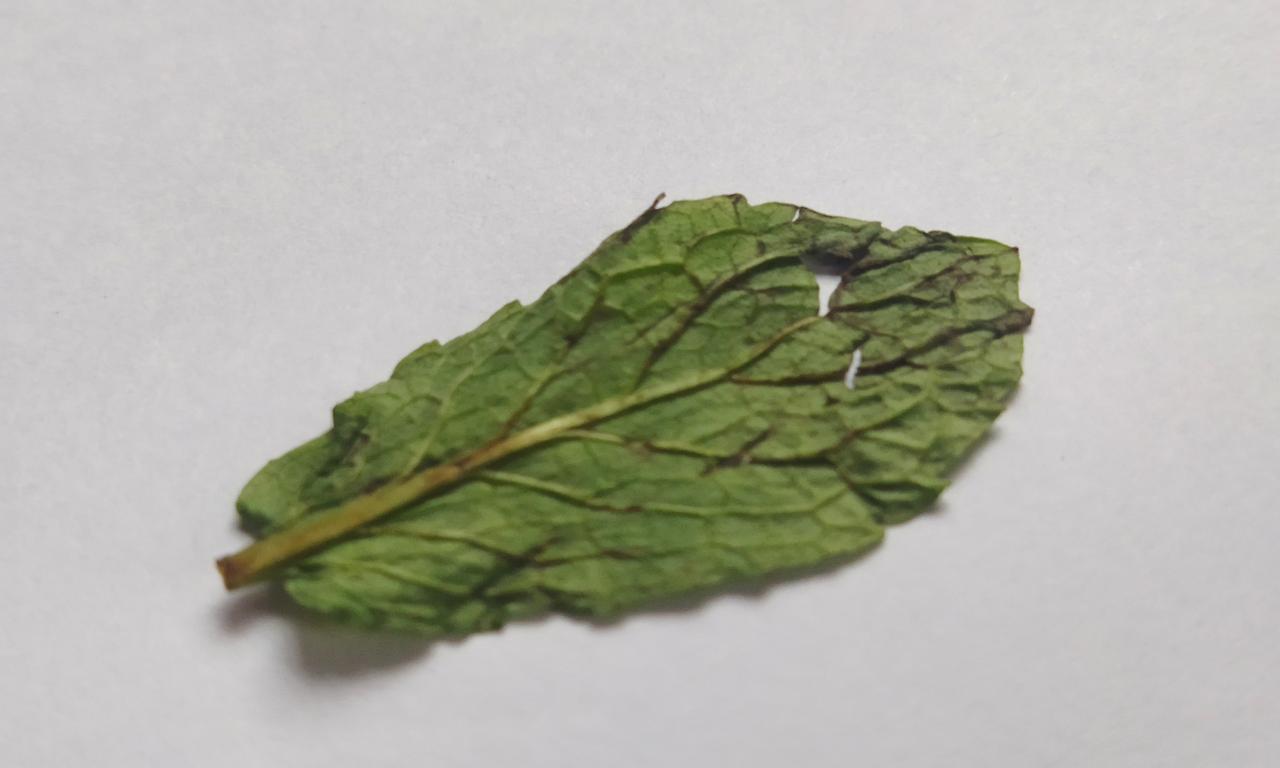
Label: Spoiled